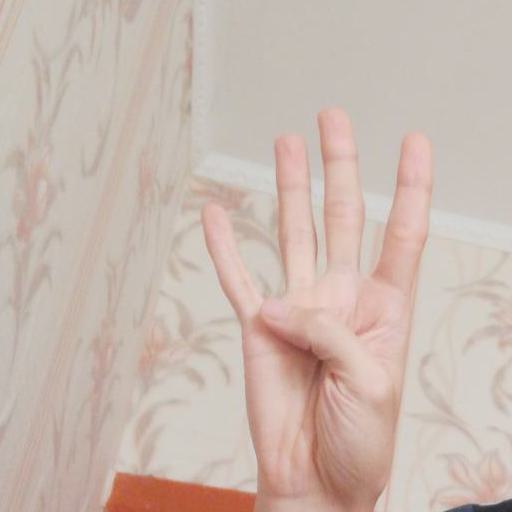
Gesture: four